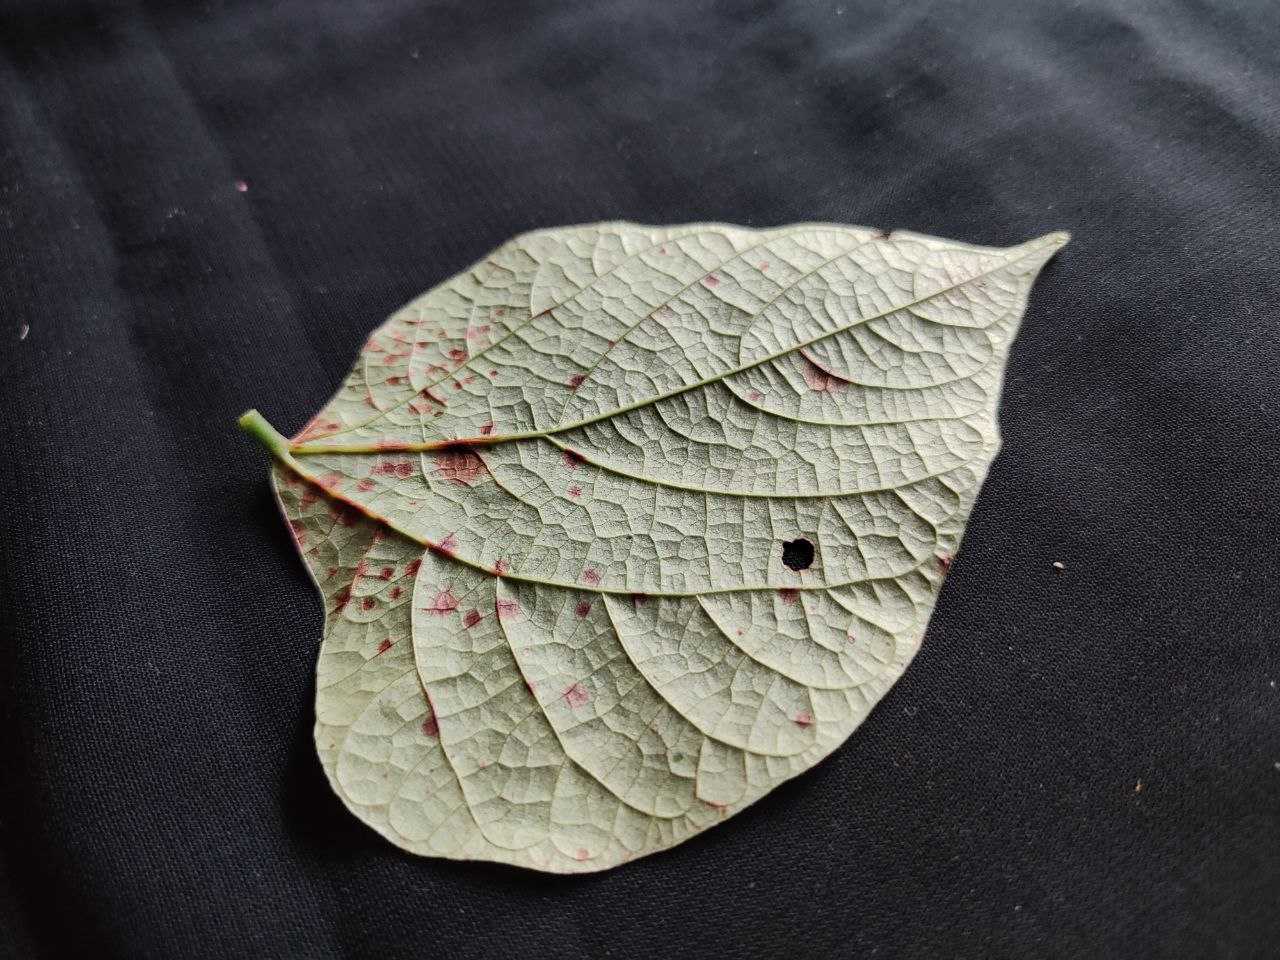
Crop: bean
Leaf condition: Rust